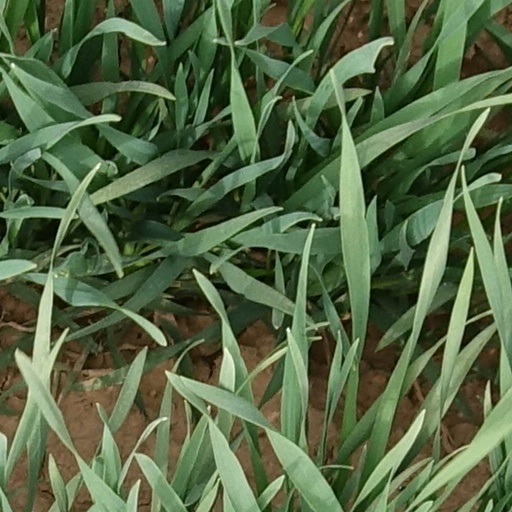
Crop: wheat